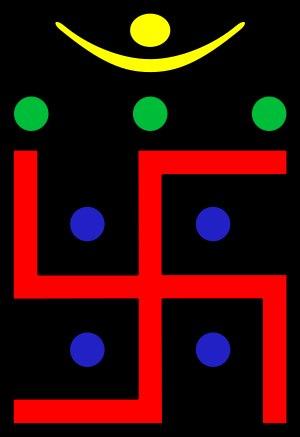
Le jaïnisme ou jinisme est une religion qui aurait probablement commencé à apparaître vers le Xᵉ ou IXᵉ siècle av. J.-C. Le jaïnisme ou dharma jaïn compte près de dix millions de fidèles dans le monde, ascètes et laïcs confondus, en majorité en Inde.
Le svastika ou swastika, 卐, mot sanskrit dérivé de su et de asti, avec la variante orthographique sauvastika parfois attribuée à son symétrique 卍, est un symbole que l'on retrouve en Europe, en Afrique, en Océanie, aux Amériques et en Asie jusqu'en Extrême-Orient. Il apparaît à l'époque néolithique pour la première fois dans la préécriture de la culture de Vinča. Cette ubiquité temporelle et spatiale lui a parfois valu le nom de « symbole universel ». On peut le décrire comme une croix composée de quatre potences prenant chacune la forme d'un gamma grec en capitale, d'où le nom de croix gammée qui lui est parfois donné.